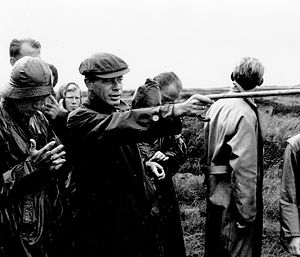
Tyge W. Böcher
Tyge Wittrock Böcher var en dansk botaniker, evolutionsbiolog, planteøkolog og plantegeograf, professor i botanik ved Københavns Universitet 1954-1979. Han blev Ridder af Dannebrog 1962 og Ridder af 1. grad 1971.